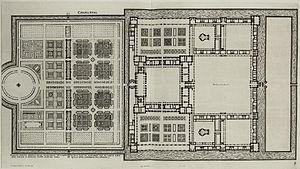
Charleval est une commune française située dans le département de l'Eure, en région Normandie.
Le château de Charleval est un projet architectural du roi de France Charles IX situé dans la commune de Charleval dans l'Eure en Normandie.